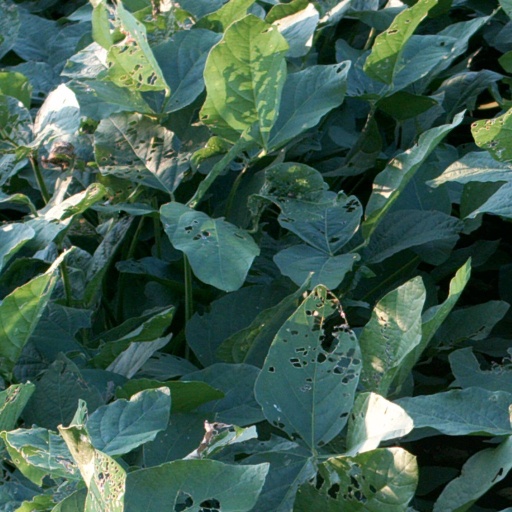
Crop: soybean